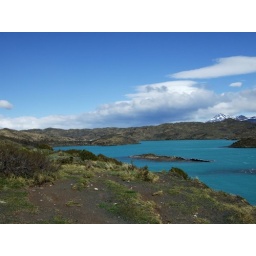
The water is tinted a beautiful blue due to minerals in the rocks.